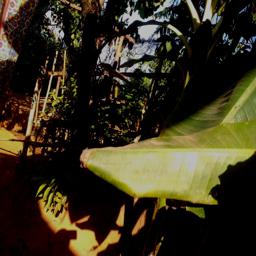
Label: MALBHOG LEAF